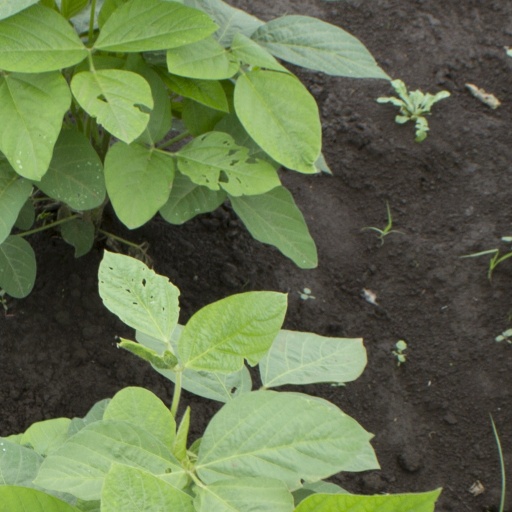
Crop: soybean